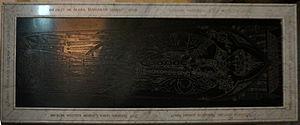
gisants, Cathédrale Notre-Dame de Laon.
Barthélemy de Jur, évêque de Laon de 1113 à 1151. De Jur, et non de Vir, comme on l'écrivit au dix-neuvième siècle, par une mauvaise lecture de son nom, en souvenir de son père. Dans certains écrits on le rencontre sous le nom de Barthélemy de Grandson ou de Joux.